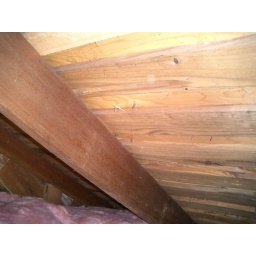
This is the insulation I added above the bedroom in a small cape house